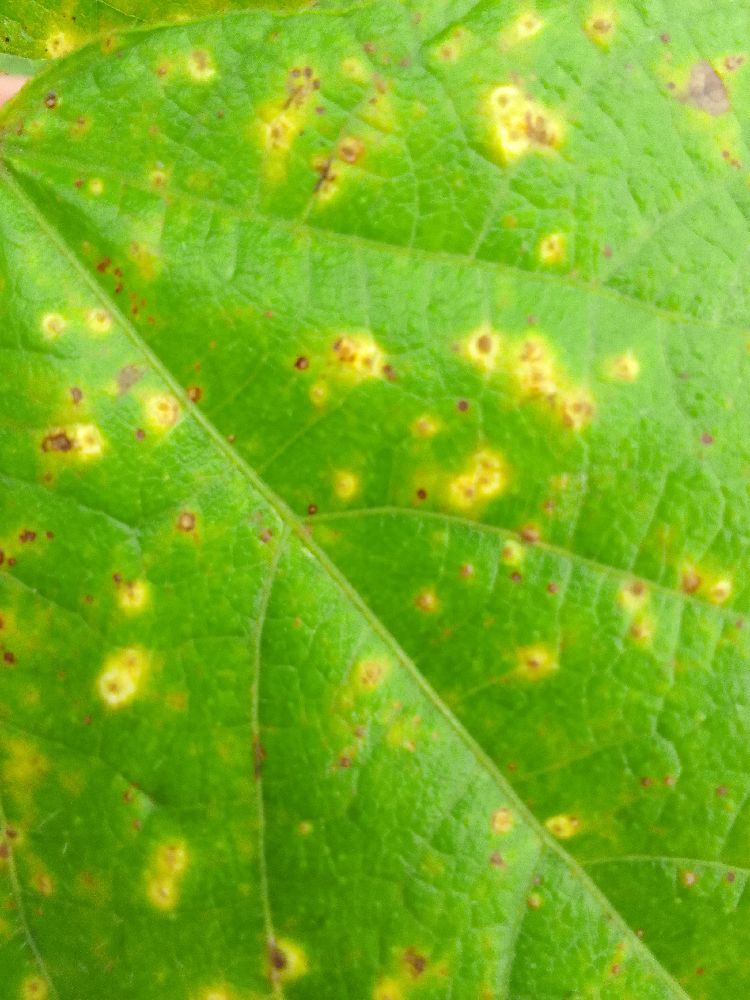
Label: rust